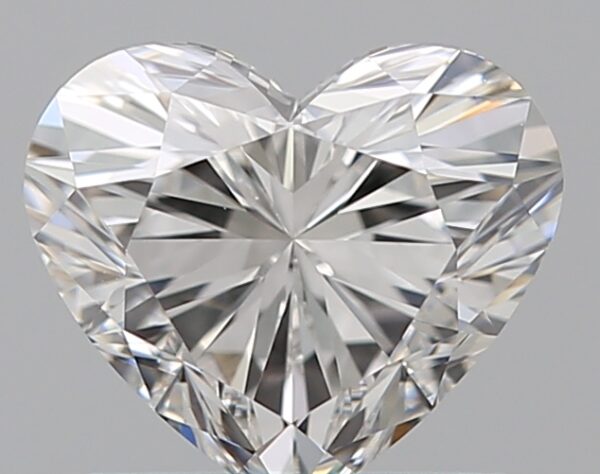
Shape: heart
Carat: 0.8
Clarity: VVS2
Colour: E
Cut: EX
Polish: EX
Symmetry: EX
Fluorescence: N
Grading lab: GIA
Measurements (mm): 5.59 x 6.44 x 3.9